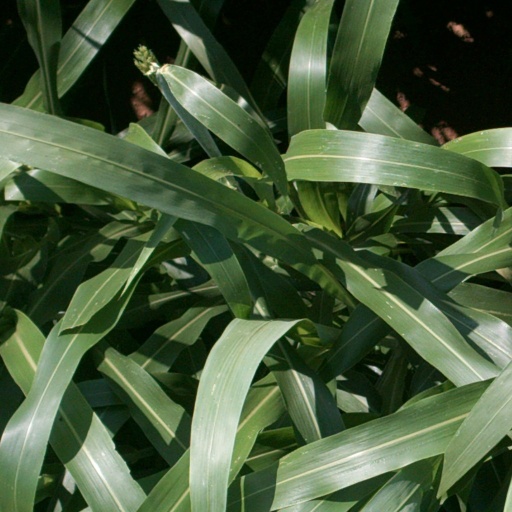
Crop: sorghum